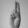
ASL letter: U